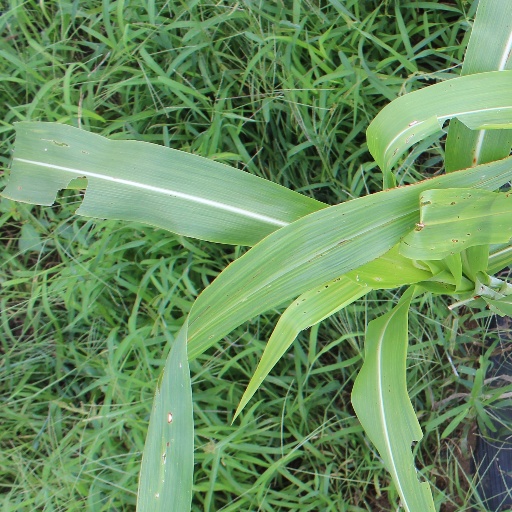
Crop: sorghum